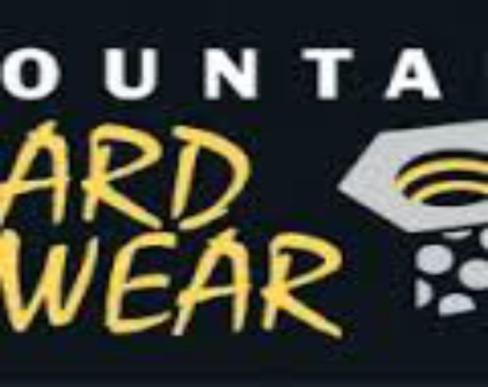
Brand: mountain hardwear
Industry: Clothes